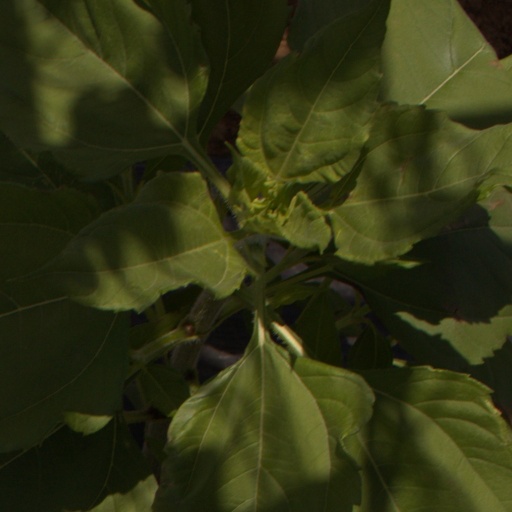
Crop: Jerusalem artichoke